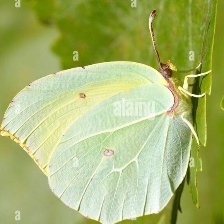
Species: CLEOPATRA
Butterfly family (ImageNet category): sulphur_butterfly